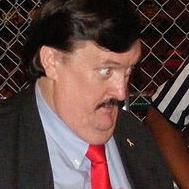
Age: 56